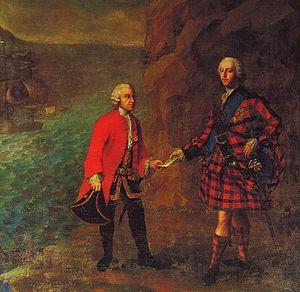
Antoine Walsh et Charles Edouard Stuart
Antoine-Vincent Walsh, né le 22 janvier 1703 à Saint-Malo, mort le 2 mars 1763 au Cap-Français, est un homme politique du groupe des jacobites irlandais installés à Nantes et un des plus importants homme d'affaires de Nantes au XVIIIᵉ siècle, notamment en tant que capitaine-corsaire et armateur négrier, fondateur de la Société d'Angola.
La famille Walsh de Serrant est une famille subsistante de la noblesse française, d'extraction chevaleresque, originaire d'Irlande fixée ensuite en Bretagne et Anjou.